South Nottinghamshire Academy

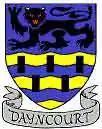
The Dayncourt badge

Dayncourt's school badge reflected many aspects of local and school history. The field colours of light blue and yellow were those of the De Aincurt family arms, dating back to before 1066. In the upper portion a black lion "passant gardant" represented both the Pierrepont and Manvers family crests; a black lion forms the central feature of both sets of insignia, although in each case the lion is depicted "rampant". In the lower portion, blue lines were again borrowed from the De Aincurt escutcheon, but were given a wave to represent the River Trent, which runs along the northern border of the school's catchment area. Finally, the five black blocks represented the five major villages in the catchment area: Radcliffe-on-Trent, Cotgrave, Shelford, Holme Pierrepont and Gamston.